Europasaurus

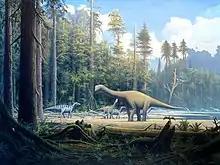
Life restoration of "Europasaurus" in its habitat

Aside from being a very small neosauropod, "Europasaurus" was thought to have multiple unique morphological features to distinguish it from close relatives by its original describers, Sander "et al." (2006). The nasal process of the premaxilla was thought to curve anteriorly while projecting upwards (now known to be preservational), there is a notch on the upper surface of the centra of cervical vertebrae, the scapula has a prominent process on the posterior surface of its body, and the astragalus (an ankle bone) is twice as wide as tall.